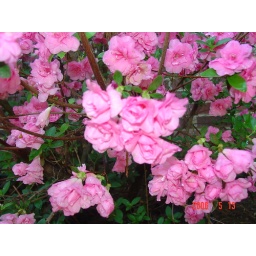
azaleas in the flower bed